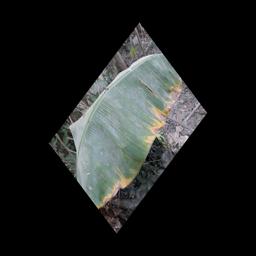
Label: POTASSIUM DEFICIENCY